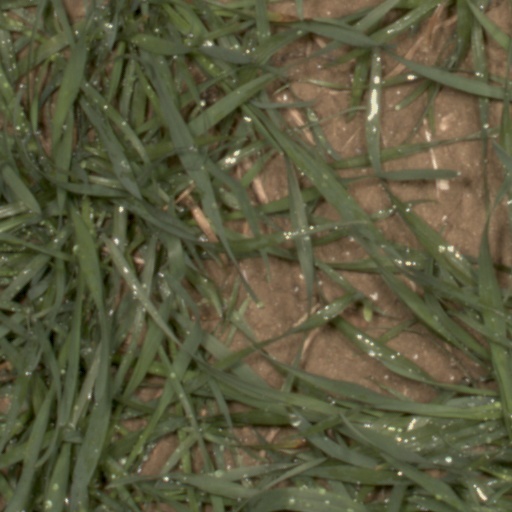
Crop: wheat